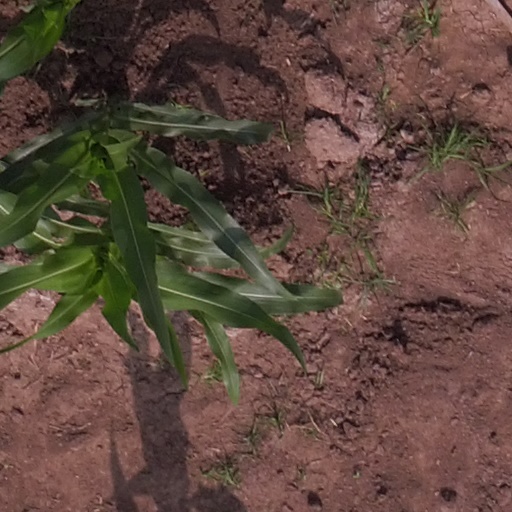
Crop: maize; corn